Cailleach

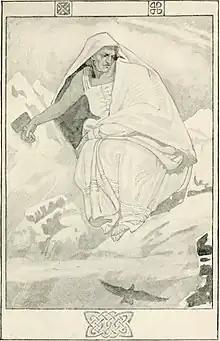
Illustration by John Duncan in Wonder Tales from Scottish Myth and Legend (1917)

In Gaelic (Irish, Scottish and Manx) myth, the Cailleach is a divine hag, associated with the creation of the landscape and with the weather, especially storms and winter. The word literally means 'old woman, hag', and is found with this meaning in modern Irish and Scottish Gaelic, and has been applied to numerous mythological and folkloric figures in Ireland, Scotland, and the Isle of Man. In modern Irish folklore studies, she is sometimes known as The Hag of Beara, while in Scotland she is known as Beira, Queen of Winter.